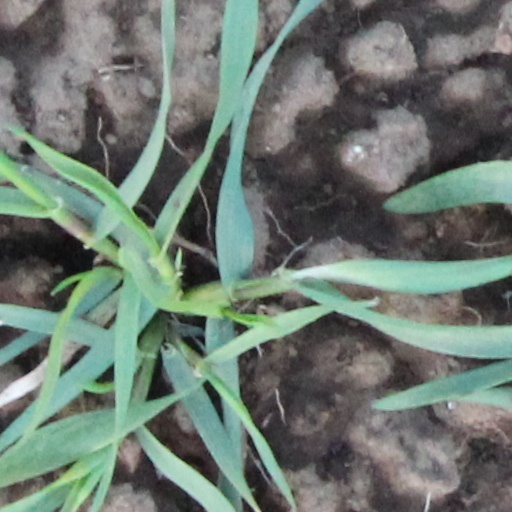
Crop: wheat